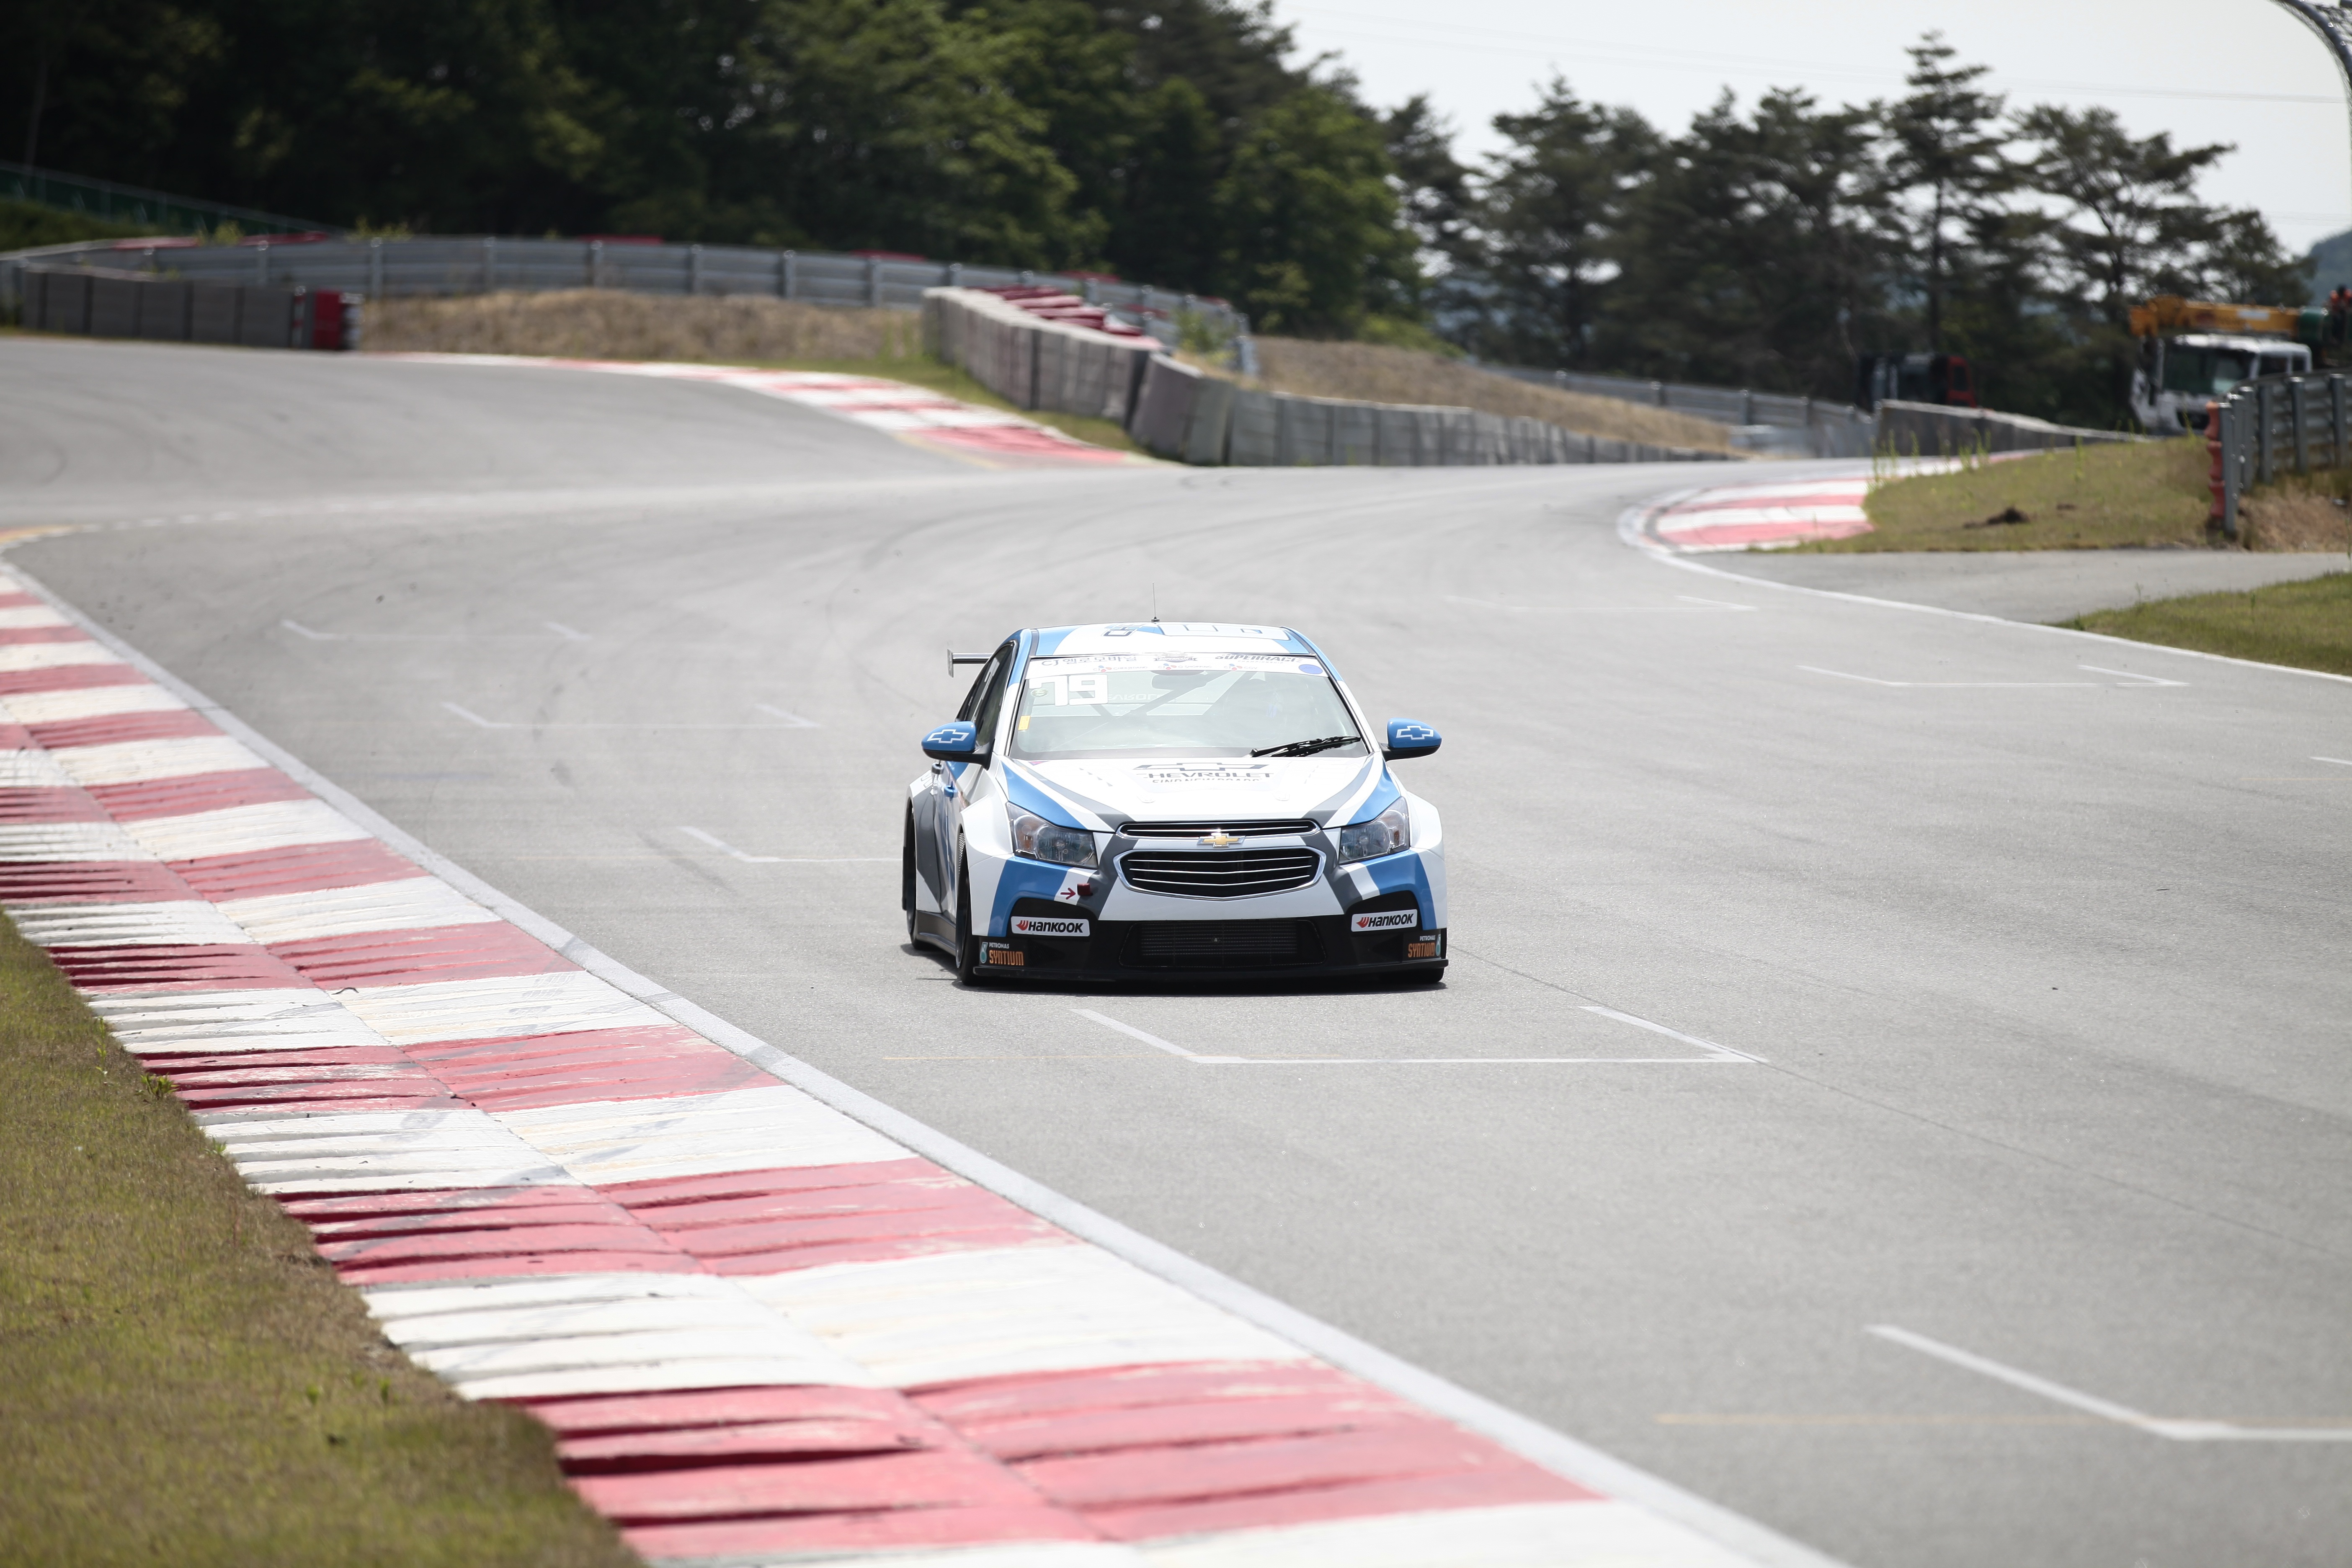
car, vehicle, lace, sports car, cruise, race, supercar, sports, racing, race track, chevrolet, motorsport, sports cars, auto racing, motor sports, reiseuka, auto sports, automobile make, automotive design, sport venue, rallycross